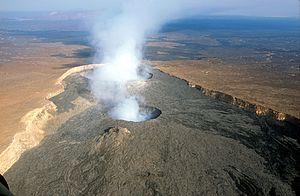
Le Danakil est un désert situé dans la Corne de l'Afrique, au nord-est de l'Éthiopie et au sud de l'Érythrée – où il forme le district du sud de la mer Rouge.
La région Afar est, depuis 1995, une des dix régions de l'Éthiopie. Située à l'Est du pays, elle a une superficie de 96 707 km². Son actuel chef-lieu Semera, qui a remplacé Assayta depuis 2007, est en construction sur la route reliant Awash à Assab. Cette région de l'Afar connaît une zone de dépression, appelée zone de dépression de l'Afar. Il s'agit de la zone la plus basse d'Afrique, 174 m sous le niveau de la mer. Dans cette zone on retrouve des manifestations volcaniques telles que des lacs de lave mais aussi de nombreuses failles.
L’Erta Ale est un volcan bouclier d'Éthiopie situé dans le nord de la vallée du Grand Rift, plus précisément dans la dépression de l'Afar. Erta Ale signifie « montagne fumante » en afar.
L'Éthiopie, en forme longue la république démocratique fédérale d’Éthiopie, en amharique Ītyōṗṗyā, ኢትዮጵያ et ye-Ītyōṗṗyā Fēdēralāwī Dīmōkrāsīyāwī Rīpeblīk, የኢትዮጵያ ፌዴራላዊ ዲሞክራሲያዊ ሪፐብሊክ, est un État de la Corne de l'Afrique. L'Éthiopie a des frontières communes avec l'Érythrée au nord, la Somalie à l'est-sud-est, le Soudan au nord-ouest, le Soudan du Sud à l'ouest-sud-ouest, le Kenya au sud et la république de Djibouti au nord-est. Depuis l'indépendance de l'Érythrée en 1993, l'Éthiopie n'a plus d'accès à la mer.